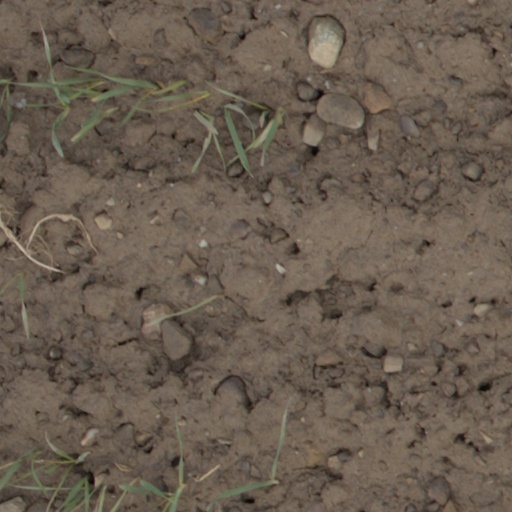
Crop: wheat